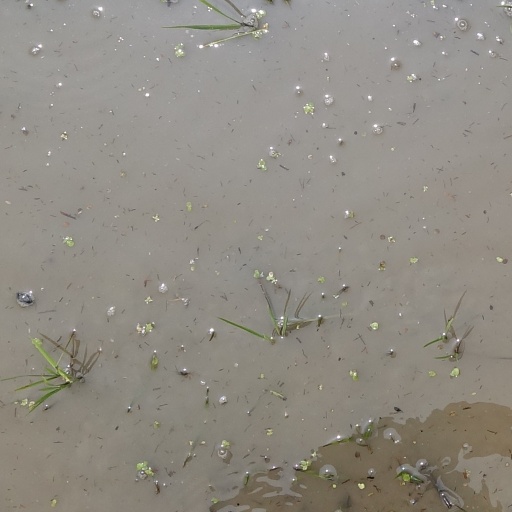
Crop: rice